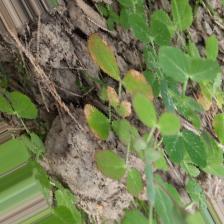
Label: Ascochyta blight